Choi Kyoung-hwan

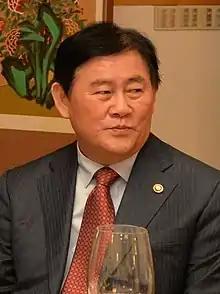
Choi in 2014

Choi Kyoung-hwan (born June 22, 1955) is a South Korean politician who was a member of the National Assembly of South Korea in the Hannara Party. He represented the Gyeongsan-Cheongdo region of North Gyeongsang Province. Choi has promised to work for the extension of Daegu Subway Line 1 beyond the borders of Daegu to Gyeongsan, and to expand the Daegu Gyeongbuk Institute of Science and Technology. Choi was the acting Prime Minister from 27 April 2015 to 18 June 2015, following the departure of Lee Wan-koo.